Energy crisis

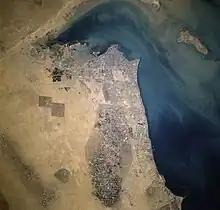
Kuwait's Al Burqan Oil Field, the world's second-largest oil field

"Peak oil" is the period when the maximum rate of global petroleum extraction is reached, after which the rate of production enters terminal decline. It relates to a long-term decline in the available supply of petroleum. This, combined with increasing demand, significantly increases the worldwide prices of petroleum-derived products. Most significant is the availability and price of liquid fuel for transportation.